Jean-Georges Noverre

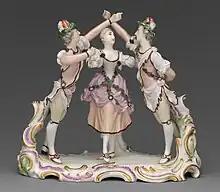
"Pas-de-trois" in Ludwigsburg porcelain, c. 1763, one of a series of groups probably directly taken from Noverre's ballets

Noverre's friends included Voltaire, Mozart, Frederick the Great and David Garrick (who called him "the Shakespeare of the dance"). The ballets of which he was most proud were his "La Toilette de Vénus", "Les Jalousies du sérail", "L'Amour corsaire" and "Le Jaloux sans rival". Besides the "Lettres sur la danse", Noverre wrote "Observations sur la construction d'une nouvelle salle de l'Opéra" (1781); "Lettres sur Garrick écrites à Voltaire" (1801); and "Lettre à un artiste sur les fêtes publiques" (1801).